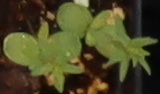
Label: Flax